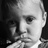
Emotion: sad